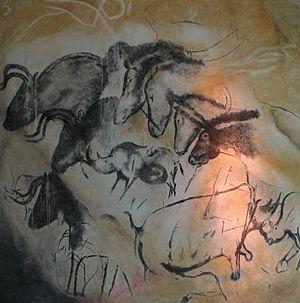
Le département de l'Ardèche est un département français situé dans la région Auvergne-Rhône-Alpes. Sa préfecture est Privas. Il doit son nom à la rivière Ardèche qui le traverse d'ouest en est, ses habitants s'appellent les Ardéchois. Il est composé de 335 communes au 1ᵉʳ janvier 2020. L'Insee et la Poste lui attribuent le code 07.
La 38ᵉ session du Comité du patrimoine mondial a eu lieu du 15 juin 2014 au 25 juin 2014 à Doha, au Qatar.
Les sciences sociales sont un ensemble de disciplines académiques ayant en commun l'étude du social humain, et des interactions sociales entre les individus, les groupes et leurs environnements. Selon les approches, elles peuvent tendre plus vers les sciences naturelles et cognitives, ou au contraire, vers la philosophie ou les lettres.